Jonna Doolittle Hoppes

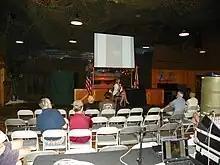
Hoppes speaking at the Fantasy of Flight's Officer's Club in 2011

Hoppes began giving presentations to ensure the memory of her grandfather was accurately portrayed. She has since presented many lectures at events throughout the United States and Europe: